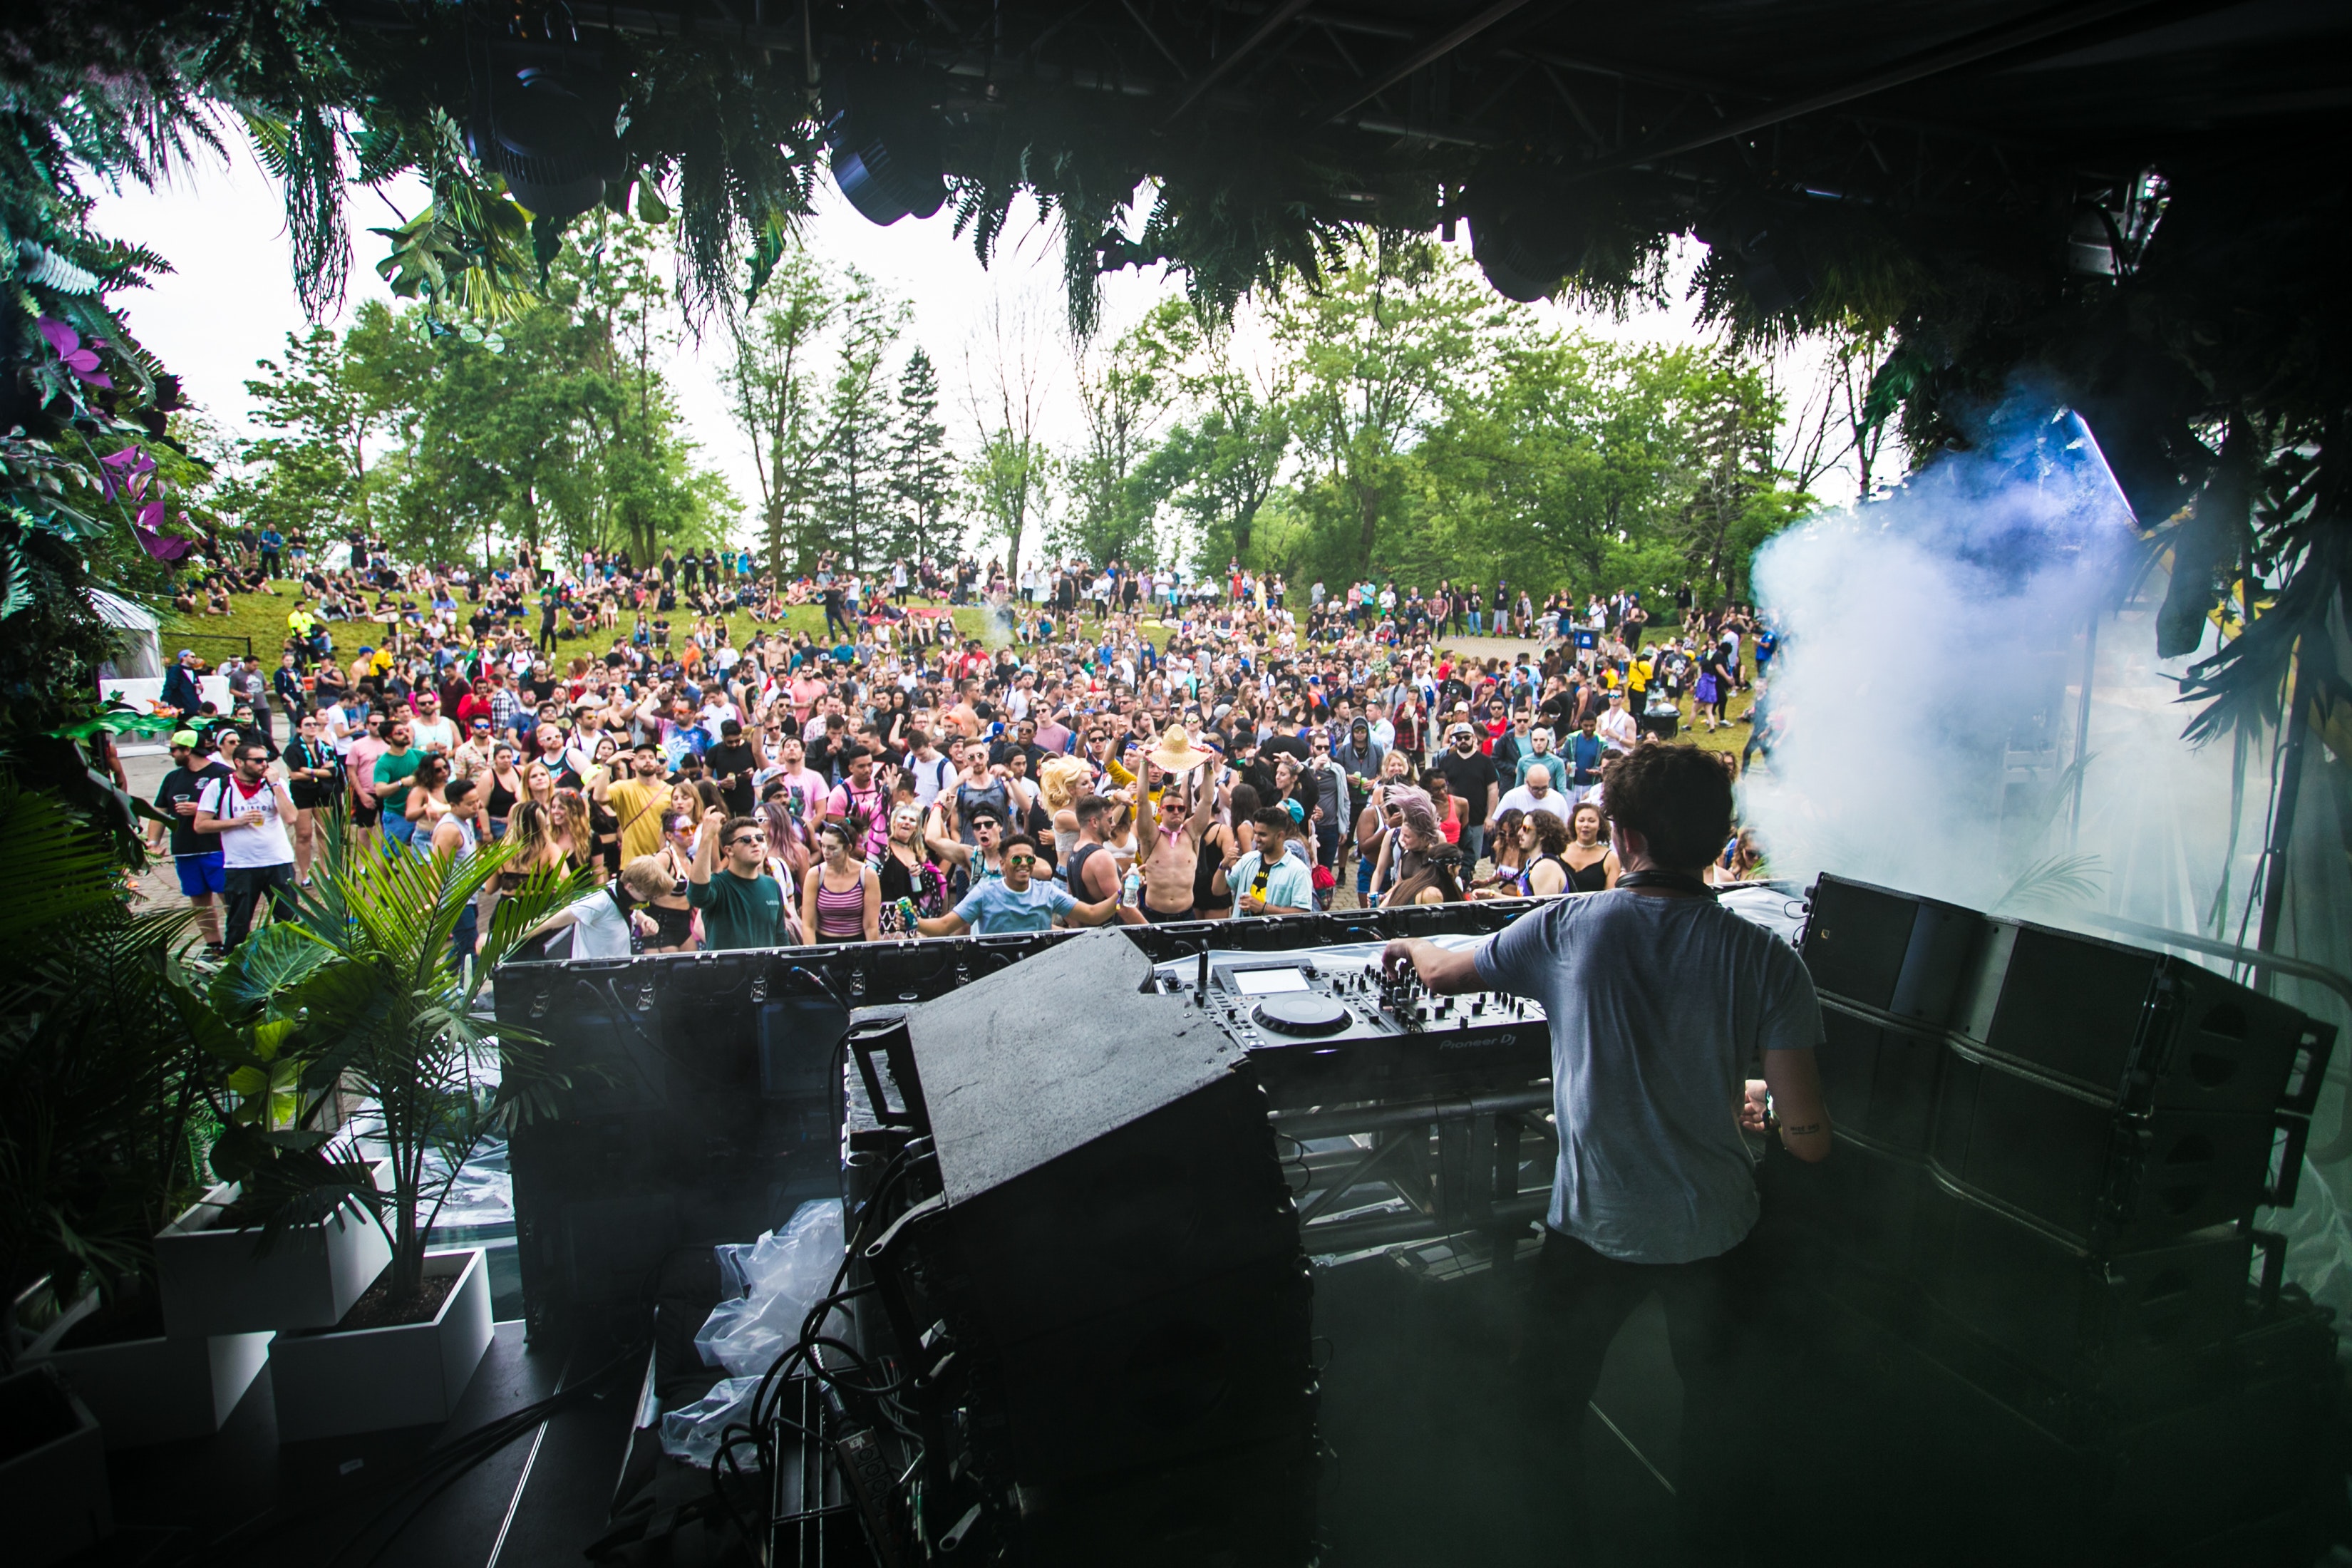
crowd, water, tree, plant, fun, recreation, stage, festival, event, leisure, city, water feature